Coulans-sur-Gée

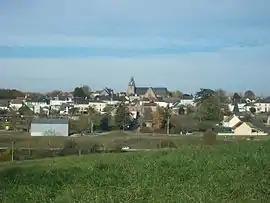
General view

Coulans-sur-Gée is a commune in the Sarthe department in the Pays de la Loire region in north-western France.